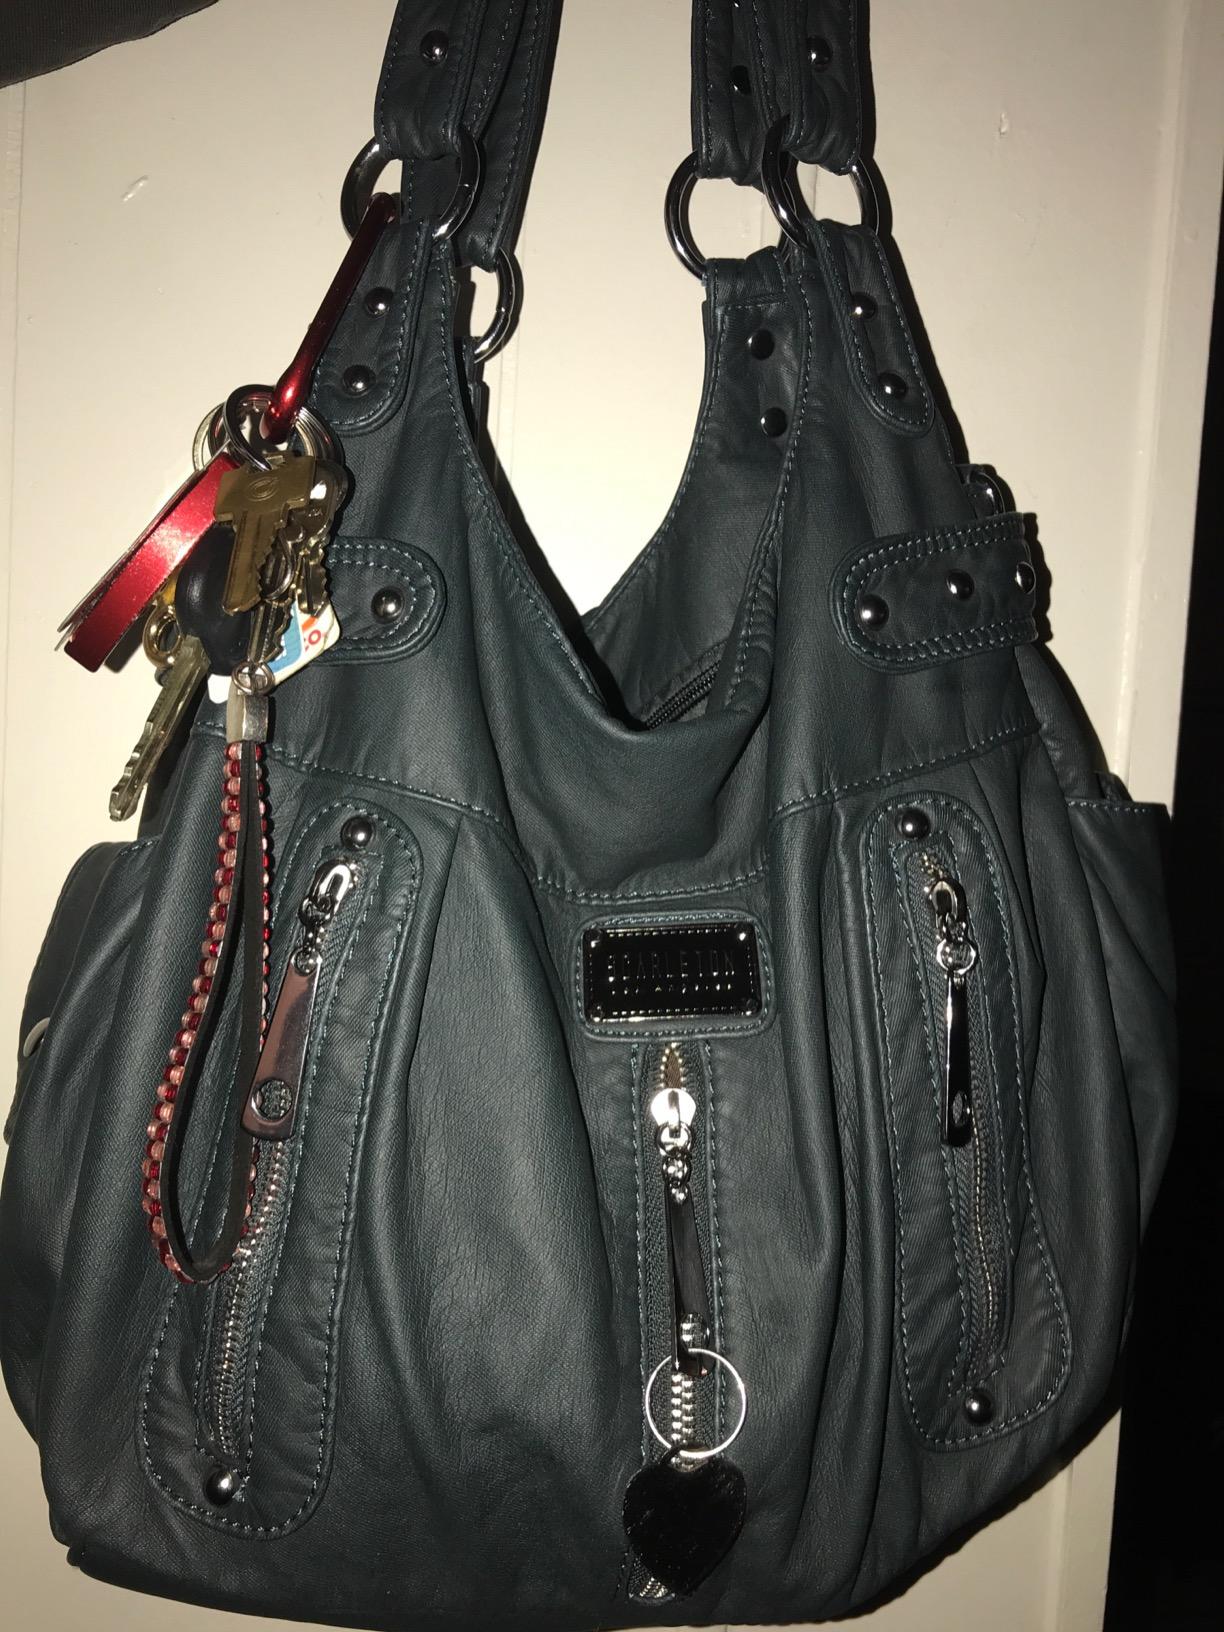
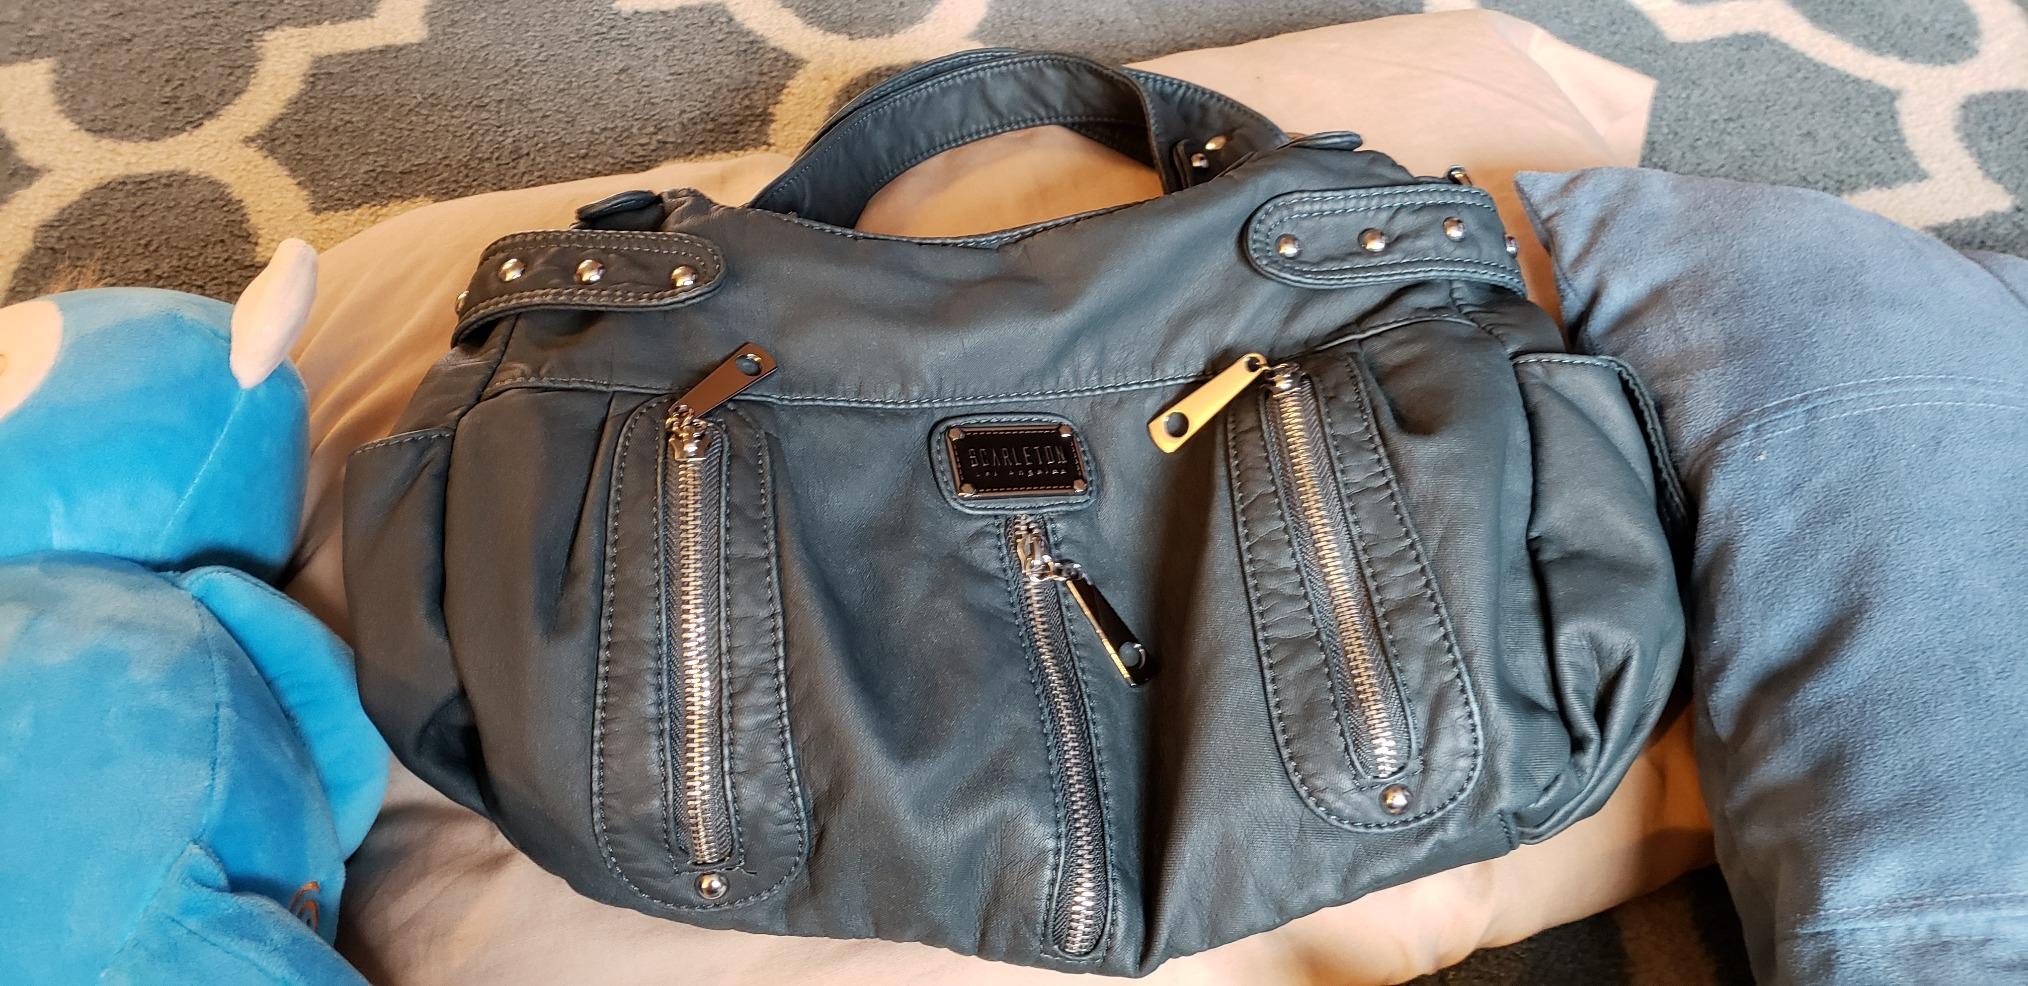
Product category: accessories_handbag
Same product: yes